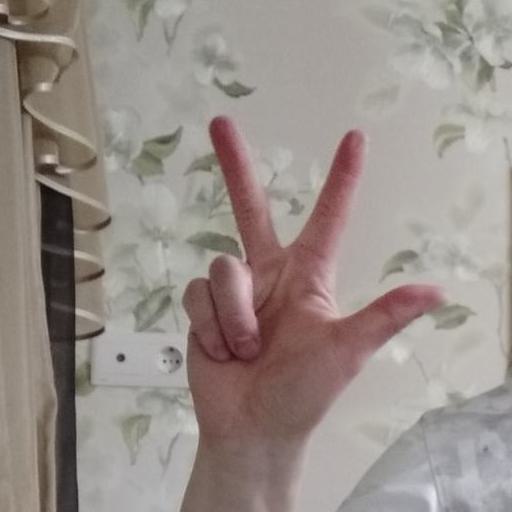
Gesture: three2